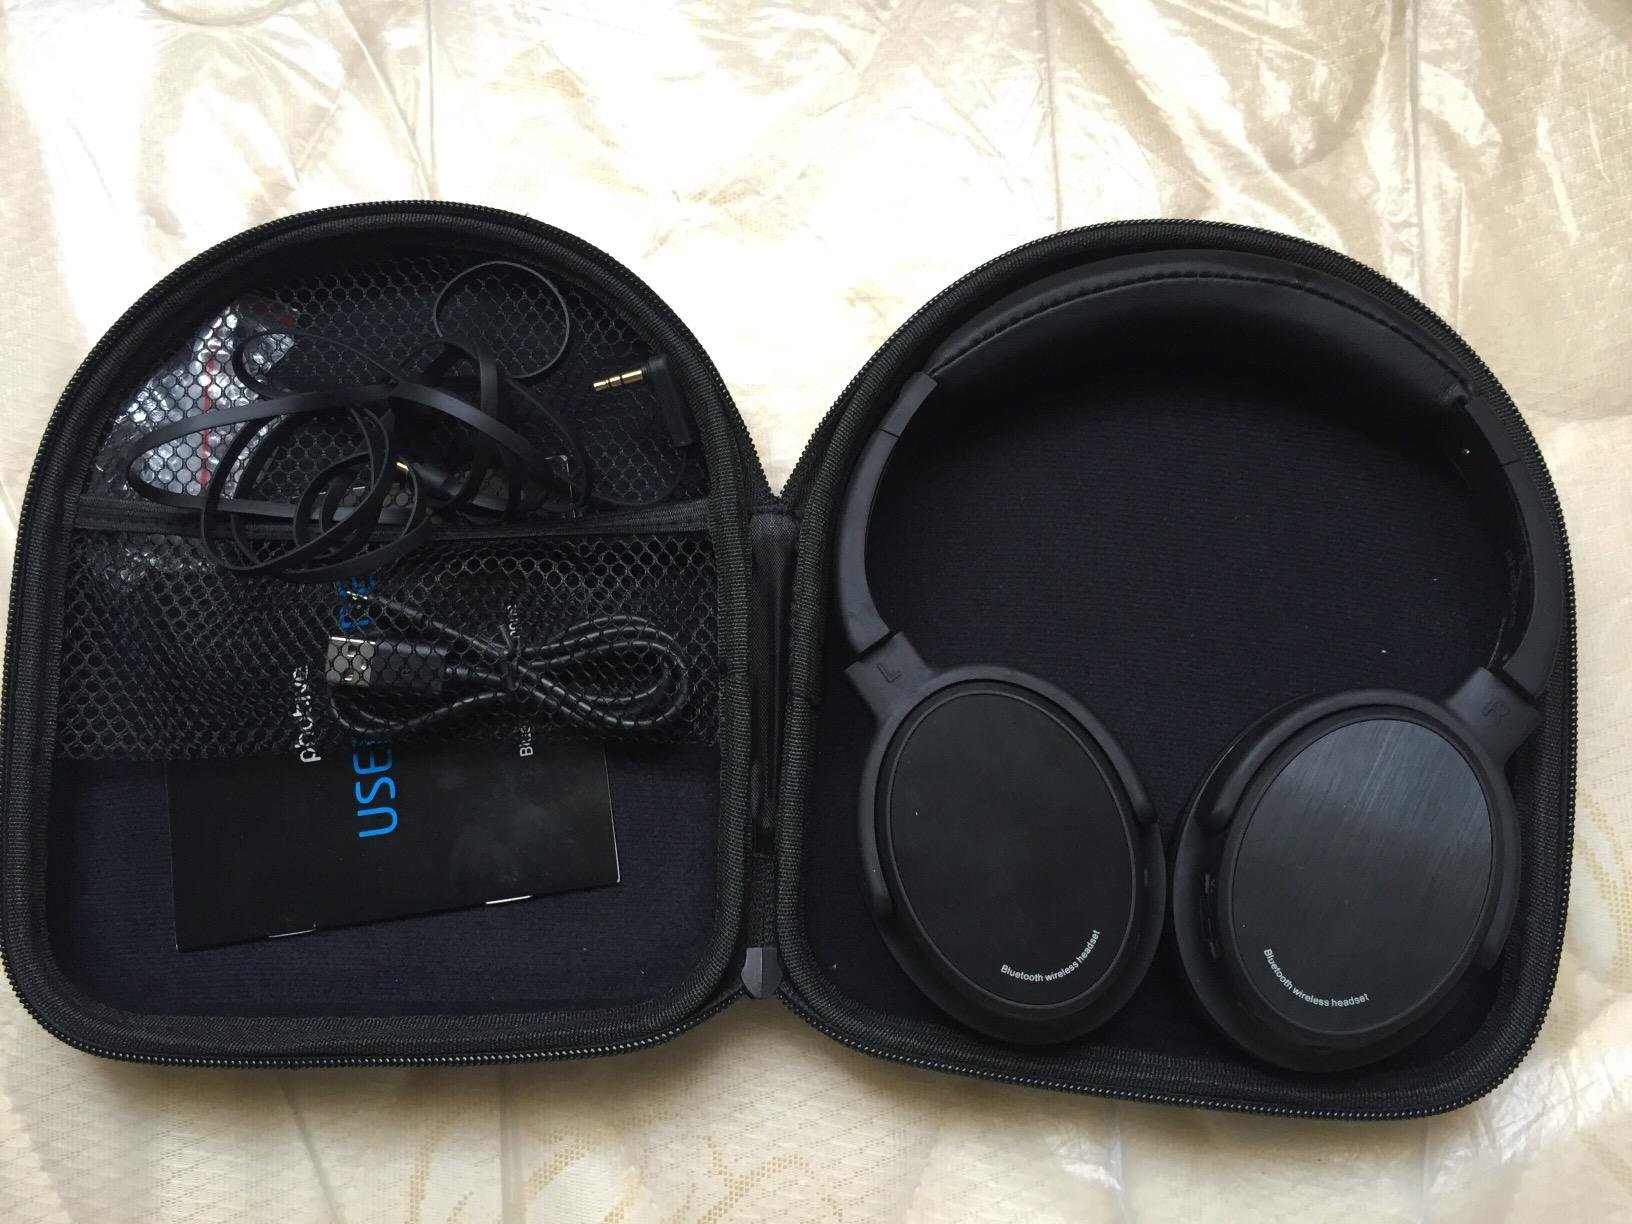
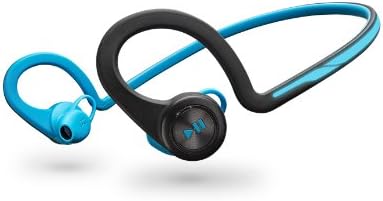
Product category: headphones
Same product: no